Peter Ball (barrister)

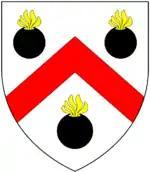
Arms of Ball of Mamhead

The canting coat of arms of the head of the Ball family of Mamhead, Devon, is blazoned: "Argent a chevron gules between three fire balls proper".